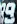
Number: 9